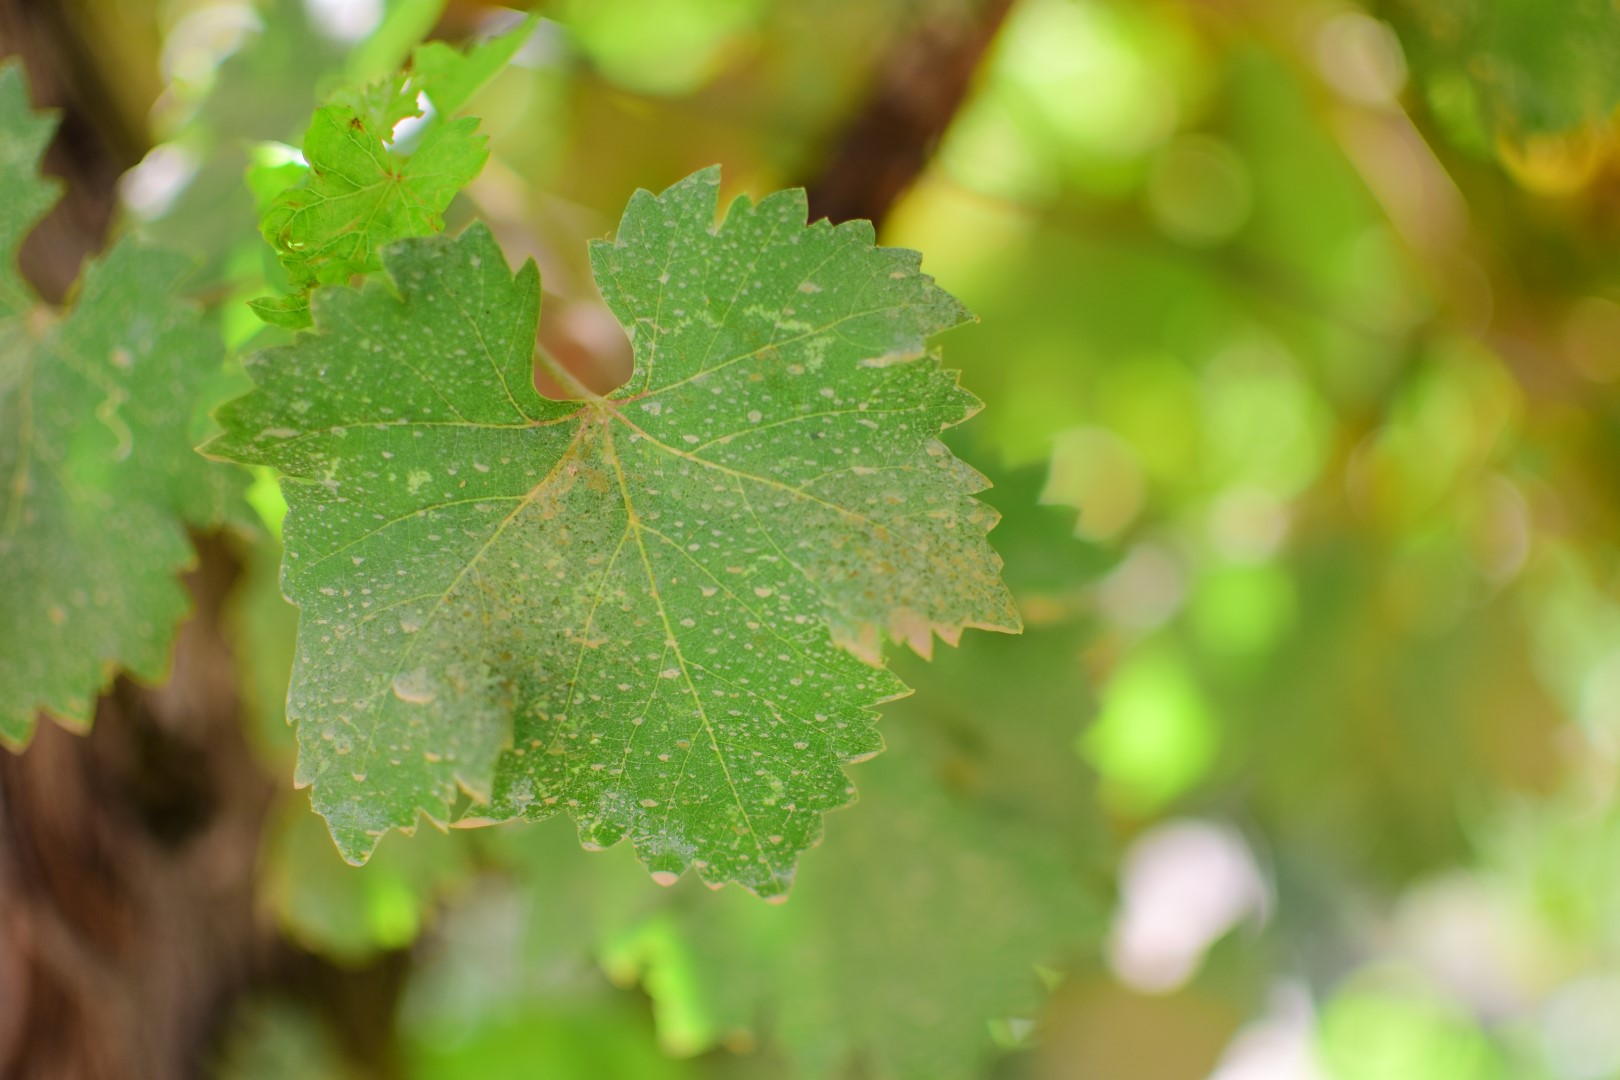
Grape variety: Shdah